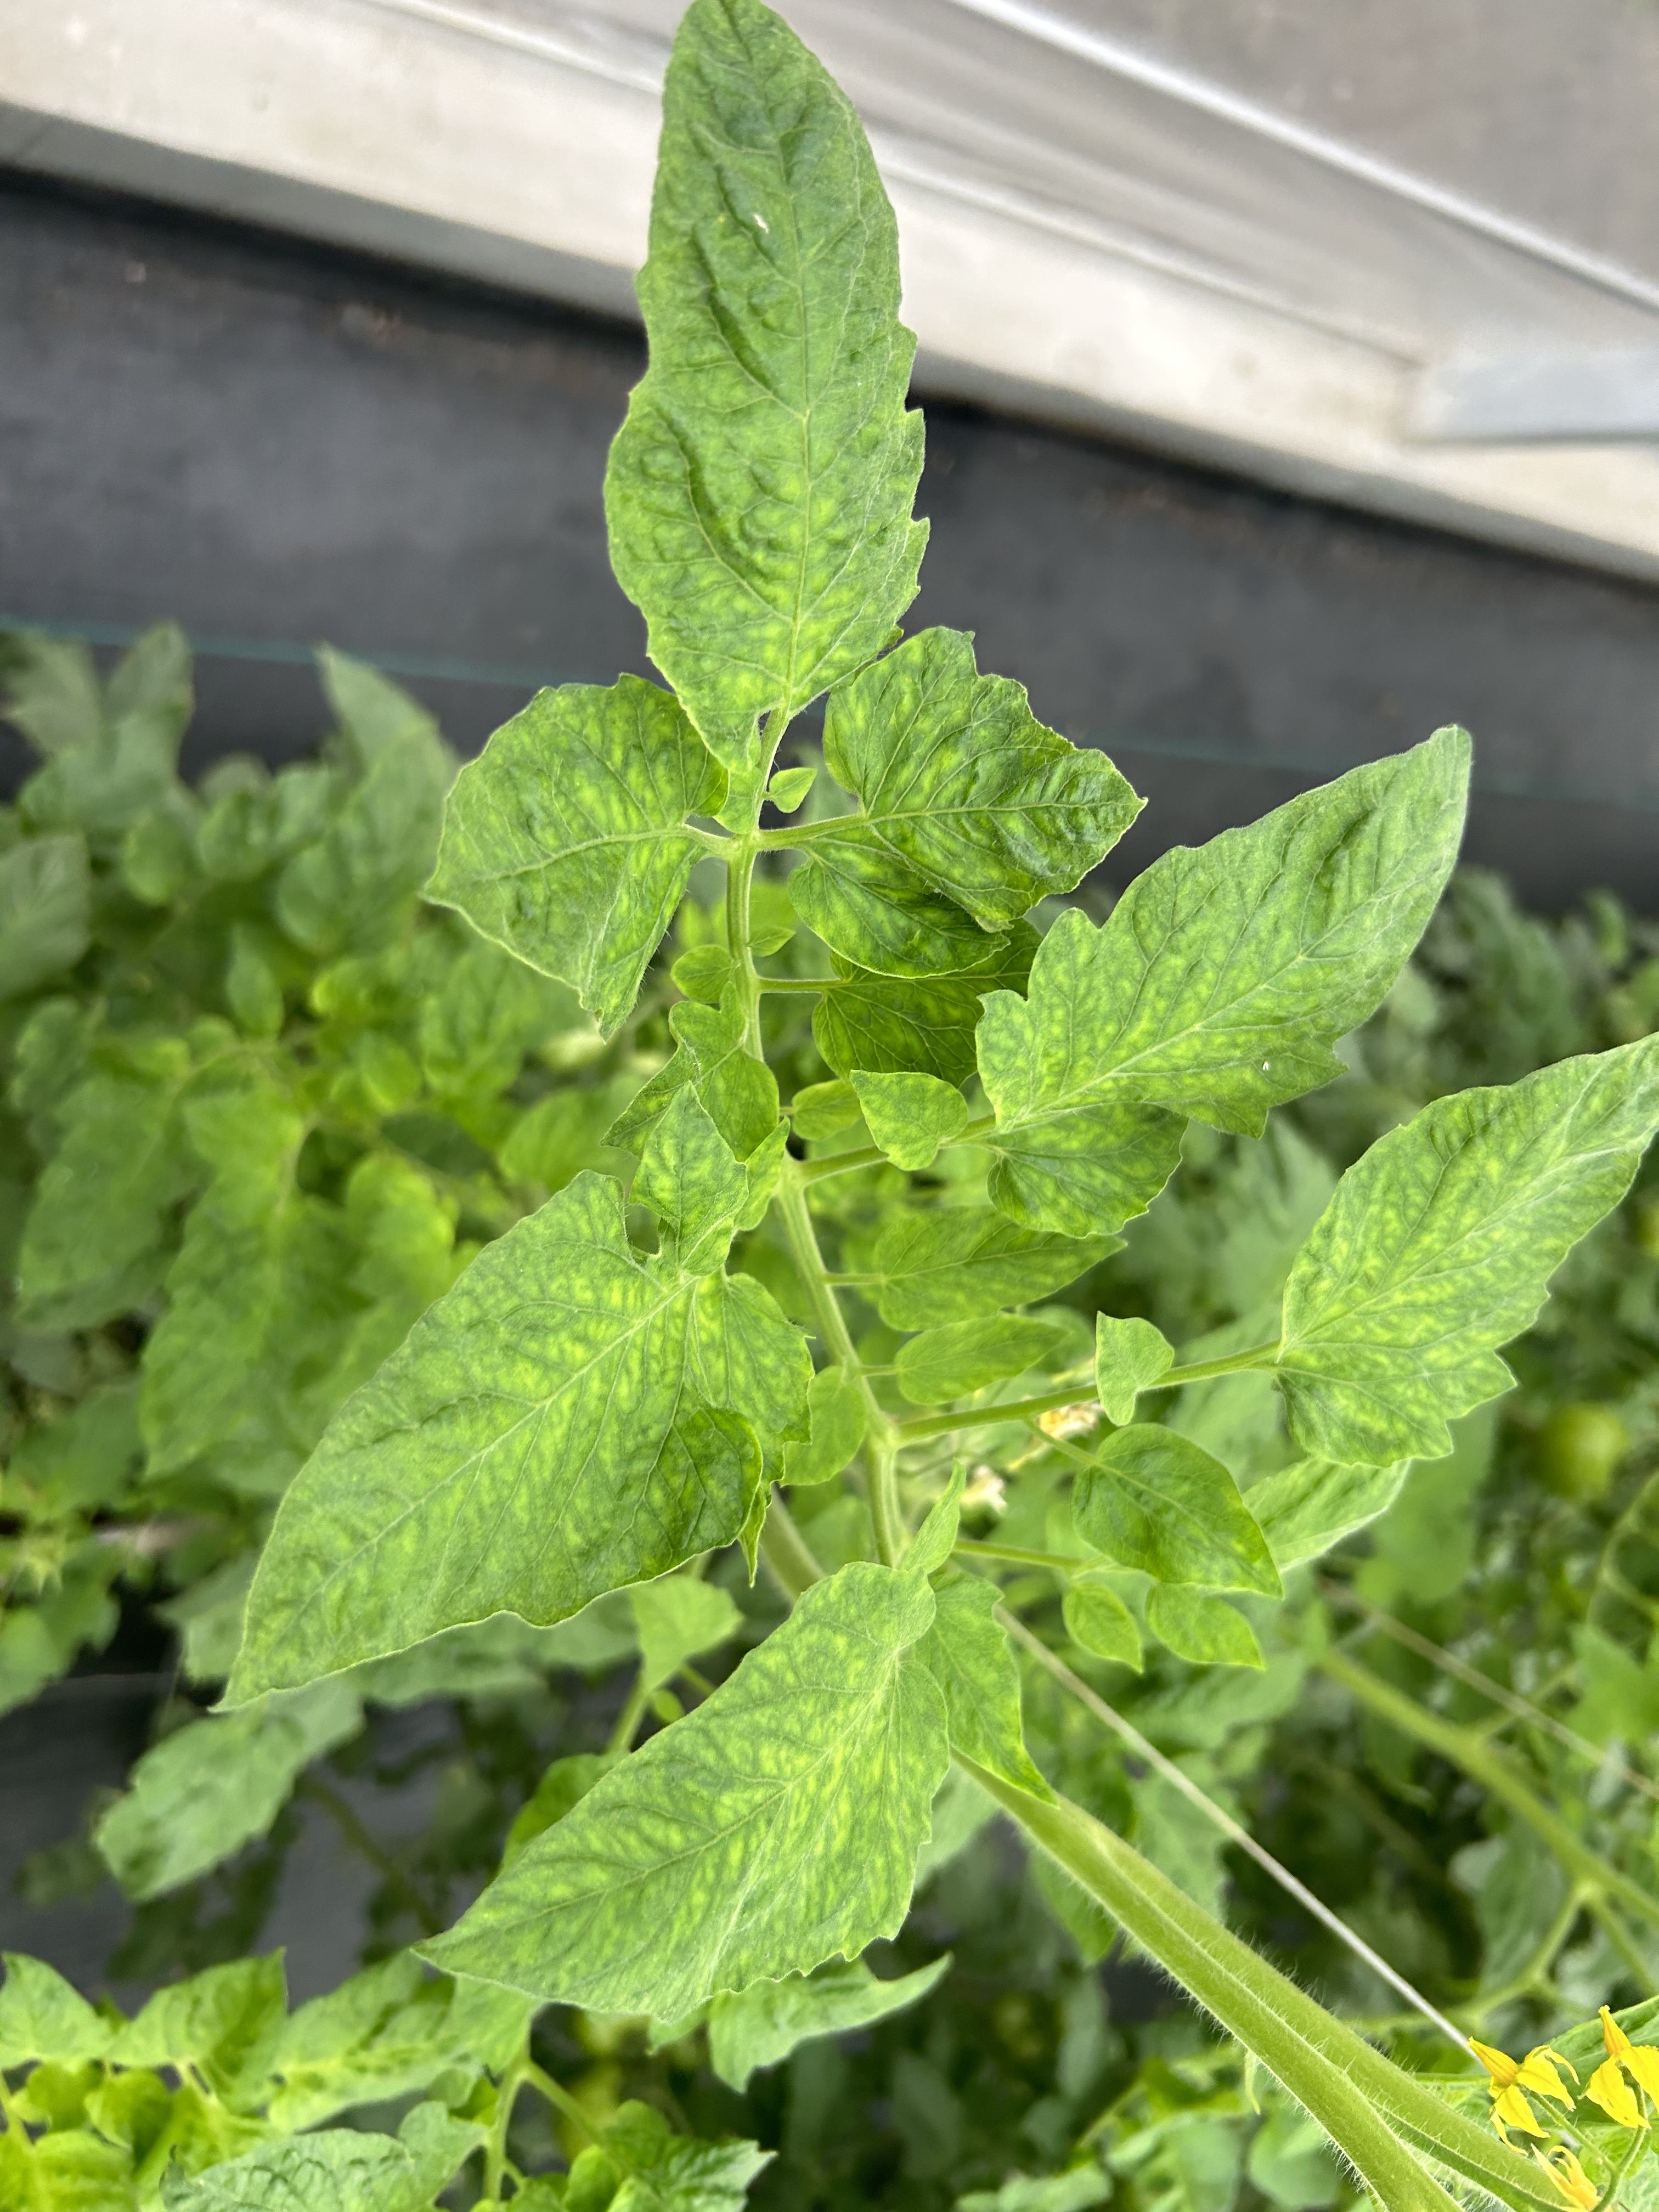
Disease: Viral